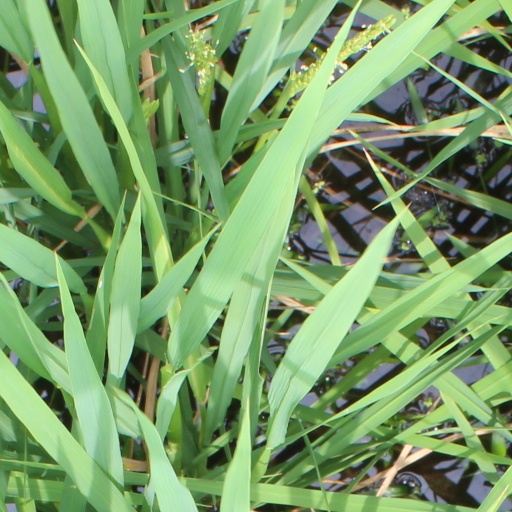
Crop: rice